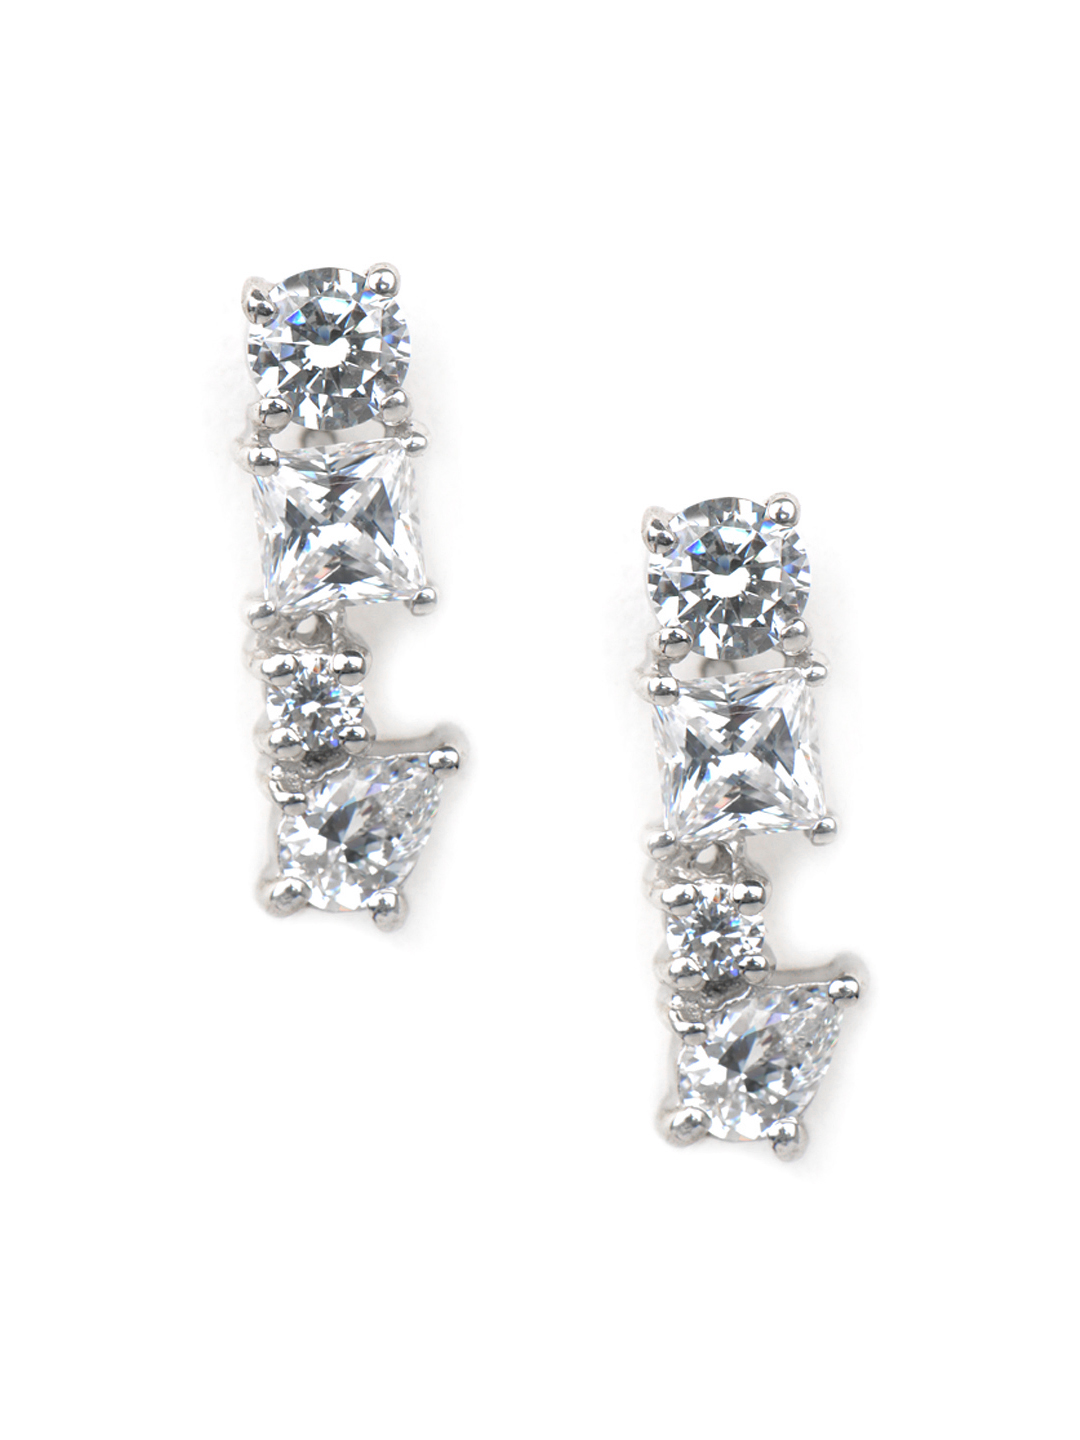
Avon Silver Toned Envy Me Earrings
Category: Accessories / Jewellery / Earrings
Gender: Women
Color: Silver
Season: Fall 2012
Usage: Casual